The Law (Scottish band)

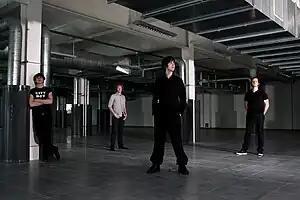
The Law

The Law were a Scottish indie rock band from Dundee, Scotland. Their debut album "A Measure of Wealth" was released in September 2009 through their own record label Local Boy Records (distributed by Universal via Absolute). The first single to precede the album, "Don't Stop, Believe", was released on 20 July 2009. The second single to precede the album, "The Chase" was released on 14 September 2009. They split in 2017.